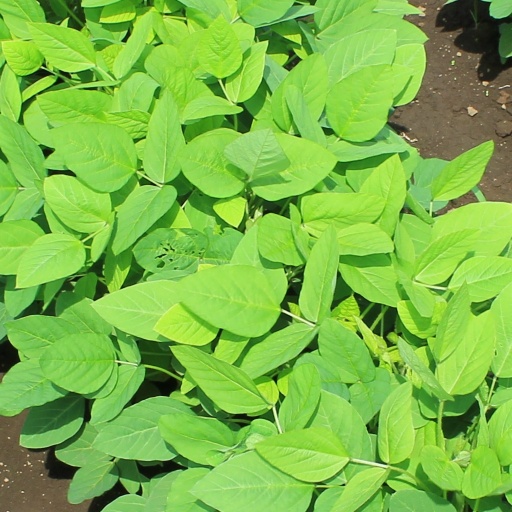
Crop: soybean